Slavery in the United States

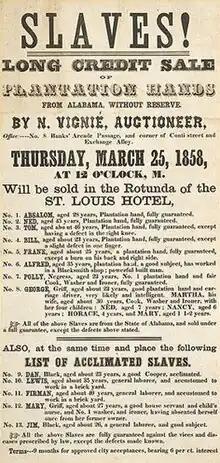
Broadside for an 1858 slave sale at the St. Louis Hotel in New Orleans (Museum of African American History and Culture 2011.155.305)

The principal organized bodies to advocate abolition and anti-slavery reforms in the north were the Pennsylvania Abolition Society and the New York Manumission Society. Before the 1830s the antislavery groups called for gradual emancipation. By the late 1820s, under the impulse of religious evangelicals such as Beriah Green, the sense emerged that owning slaves was a sin and the owner had to immediately free himself from this grave sin by immediate emancipation.